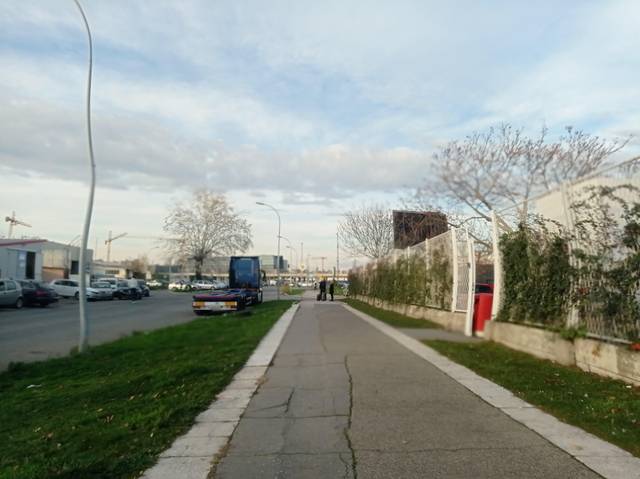
Region: Serbia
Coordinates: 44.802, 20.418